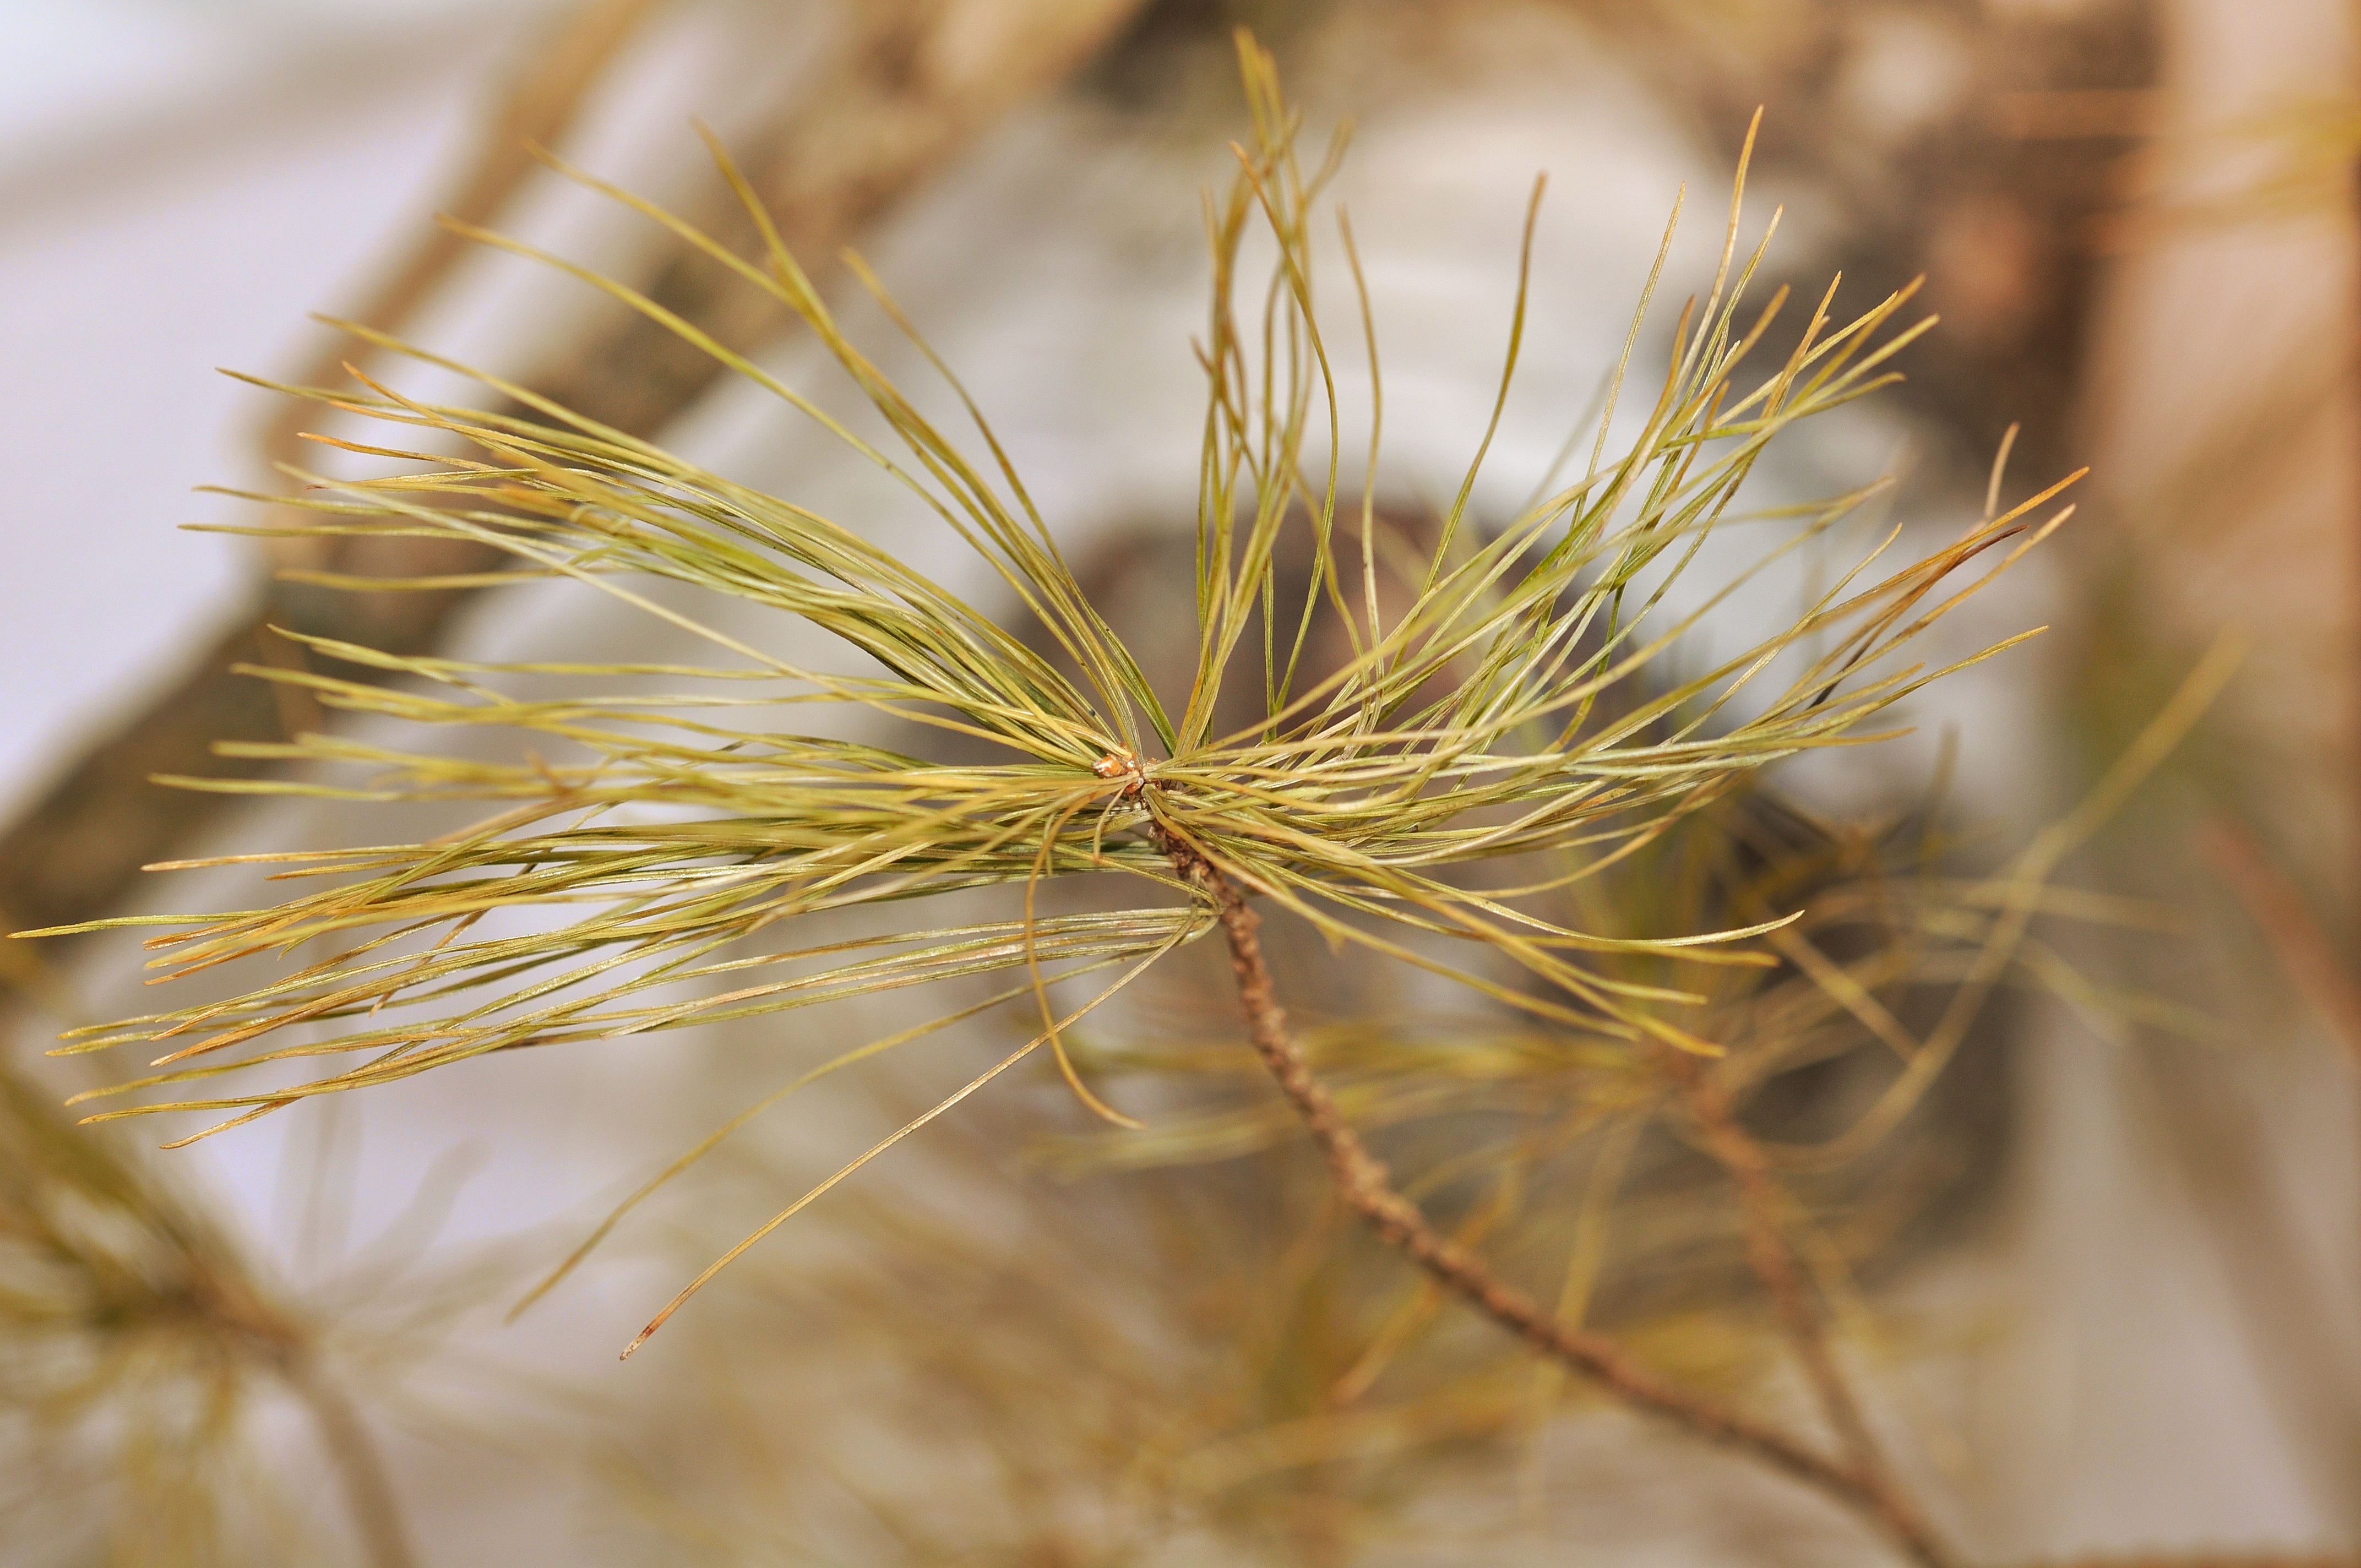
tree, nature, grass, branch, plant, photography, prairie, leaf, flower, pine, food, produce, autumn, botany, close, flora, twig, conifer, close up, macro photography, pine needles, flowering plant, grass family, plant stem, land plant, thorns spines and prickles, pine branch tip